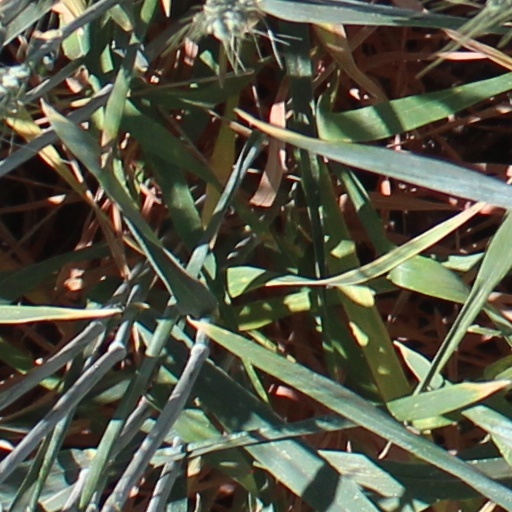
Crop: wheat